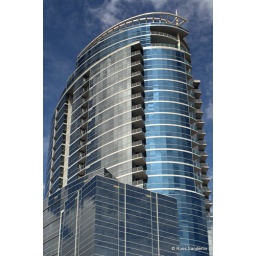
This building is located in Downtown Orlando. It is home to residence and businesses.